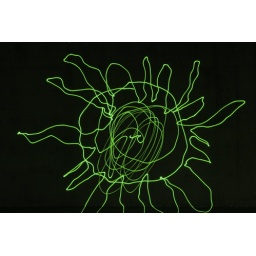
green laser against a concrete wall